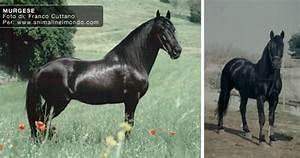
Label: cavallo